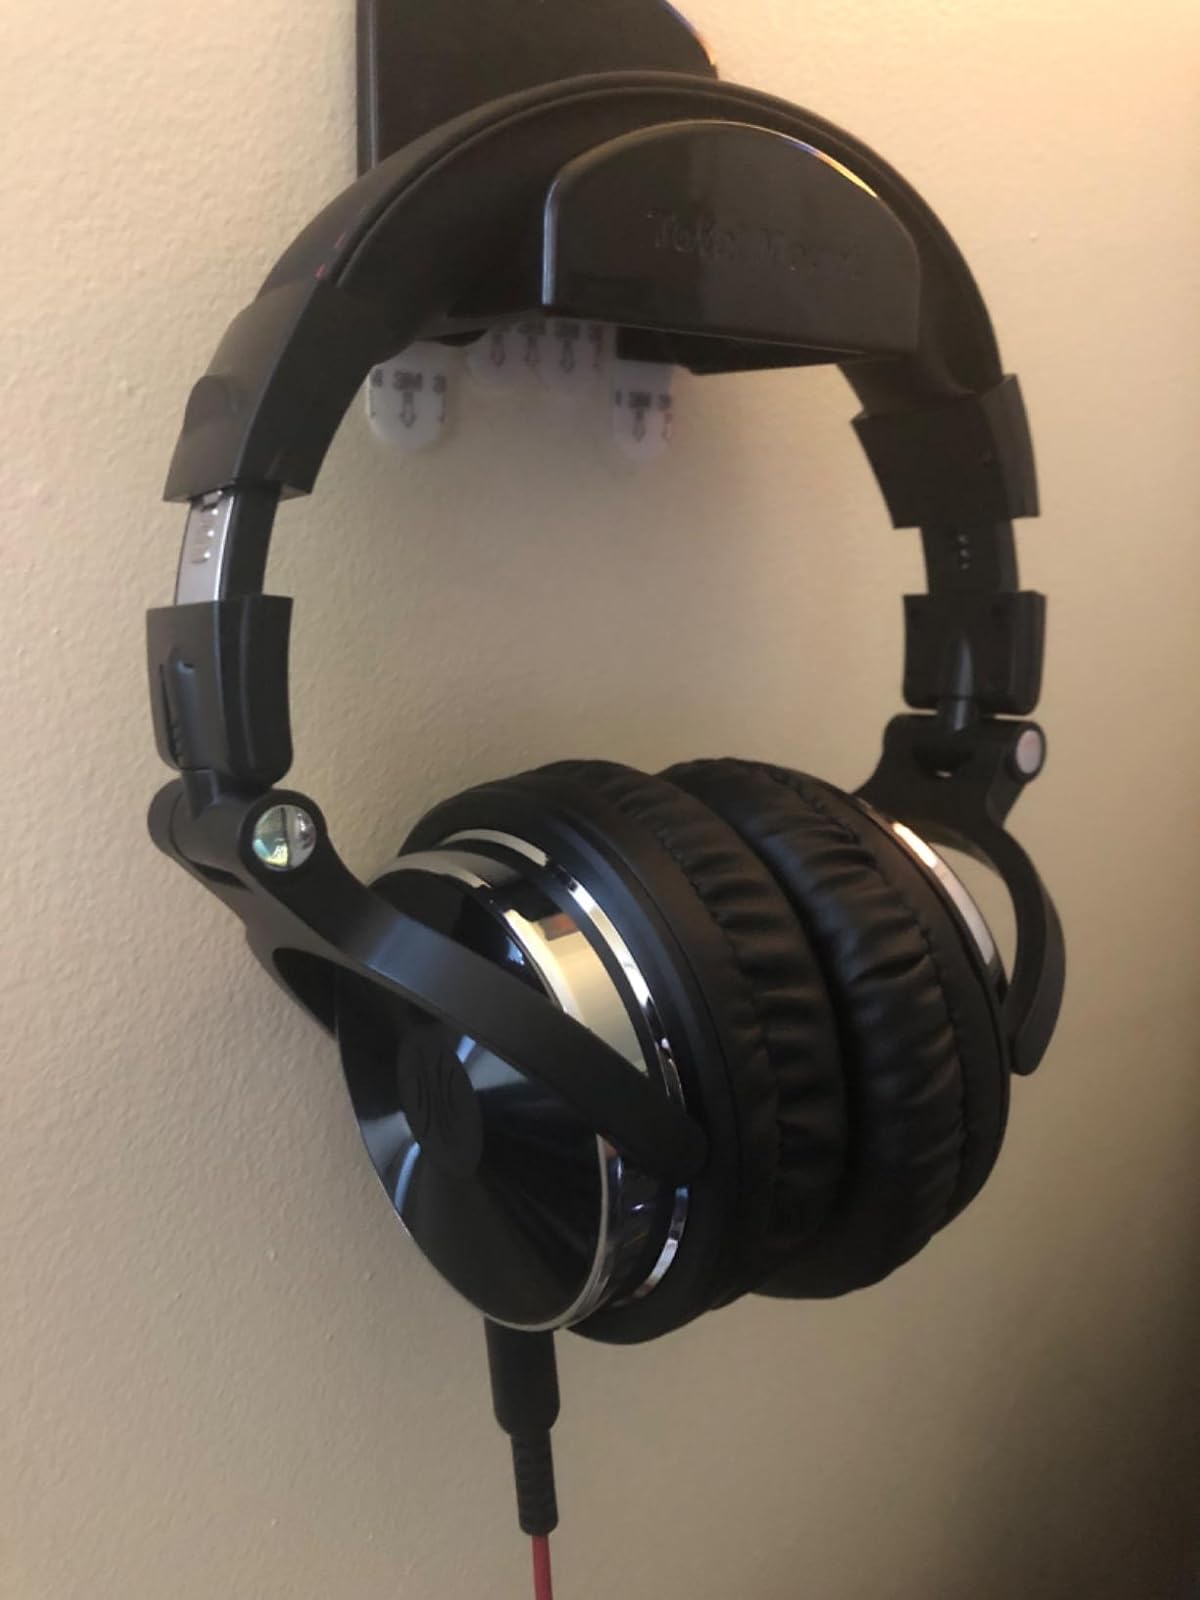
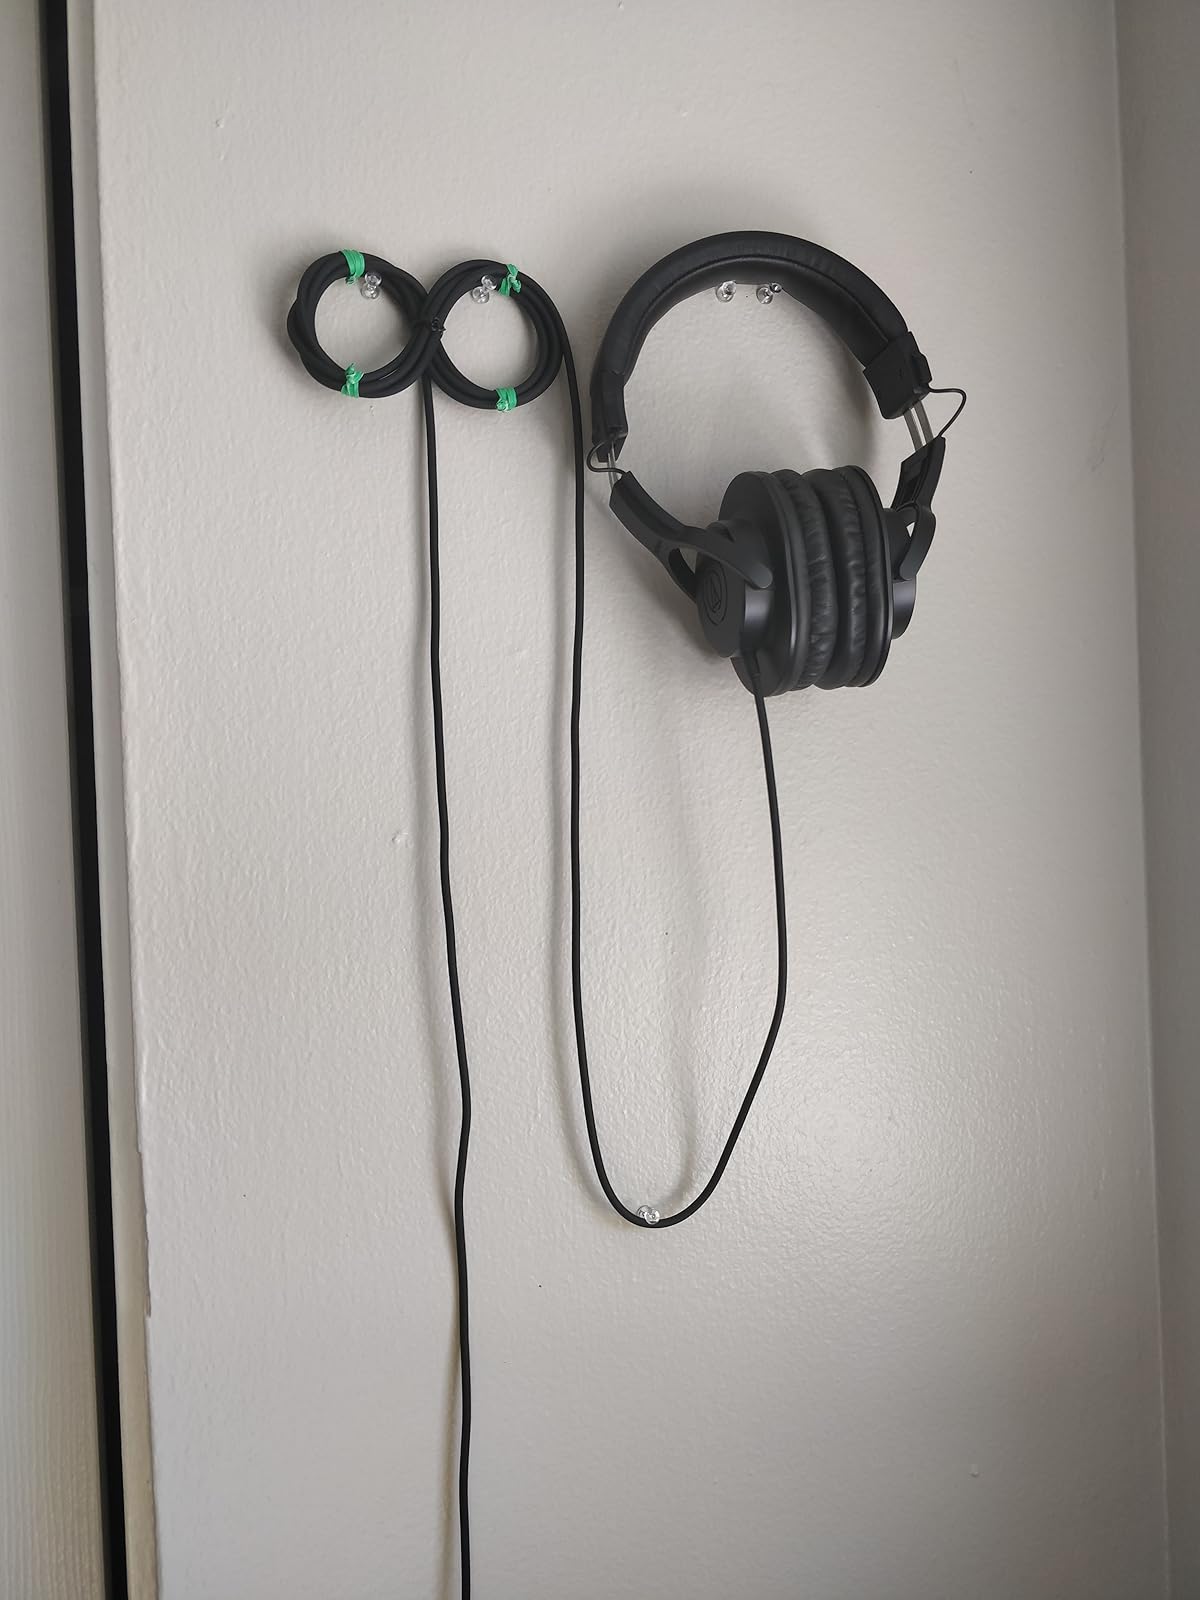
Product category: headphones
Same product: no